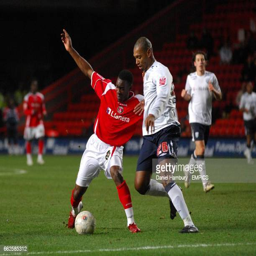
football player and battle for the ball